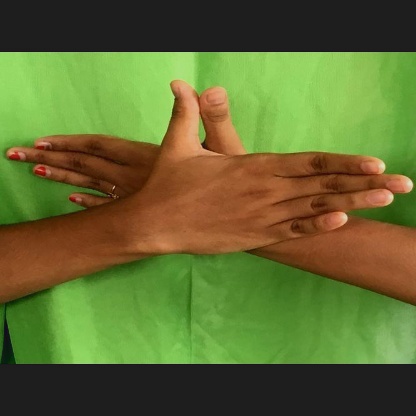
Mudra: Garuda